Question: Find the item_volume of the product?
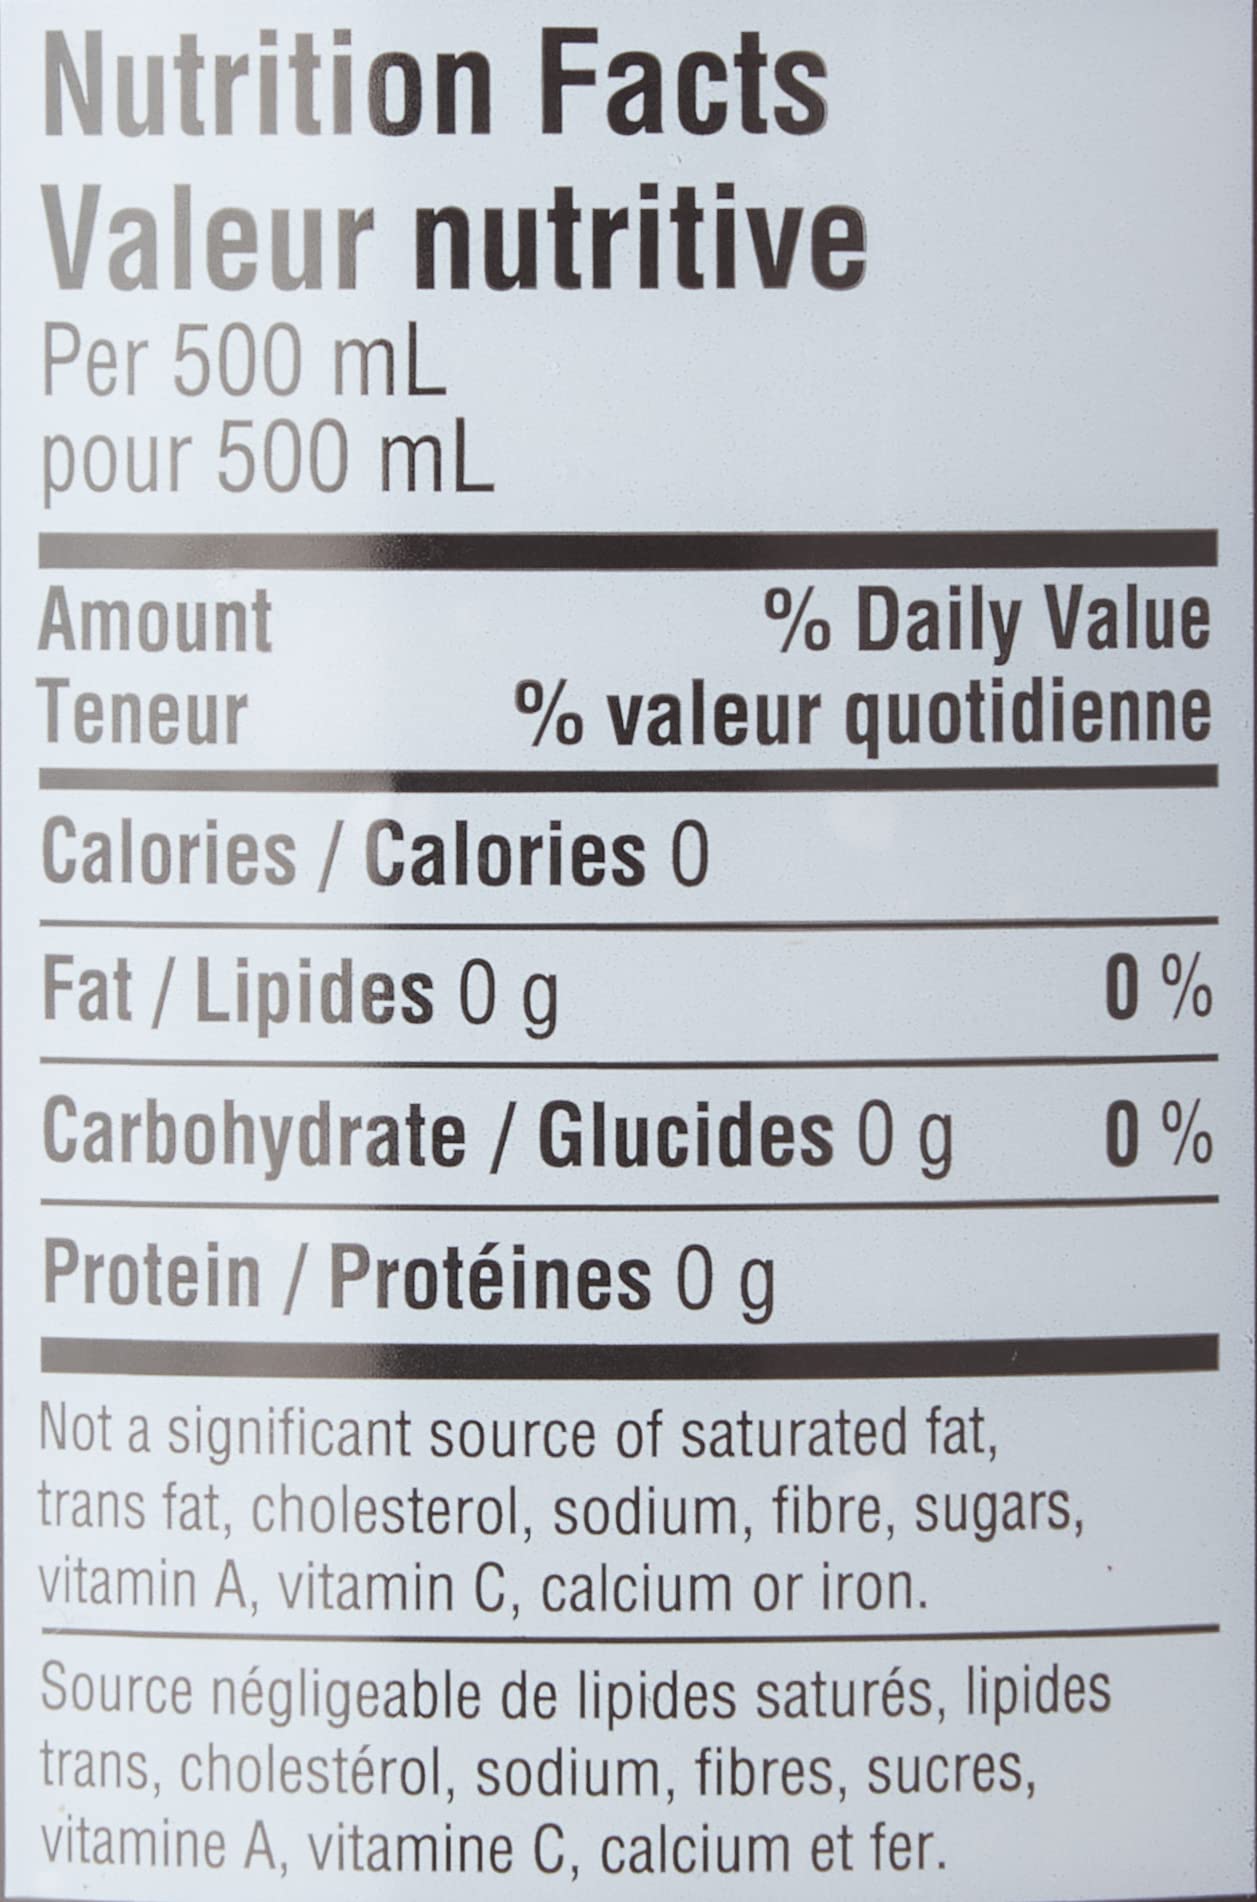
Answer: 500.0 millilitre